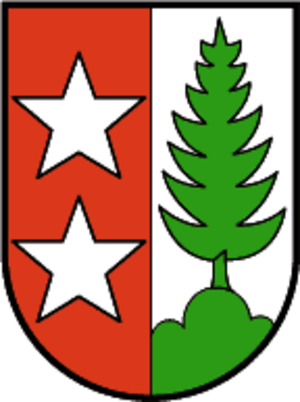
Warth est une commune autrichienne du Vorarlberg.